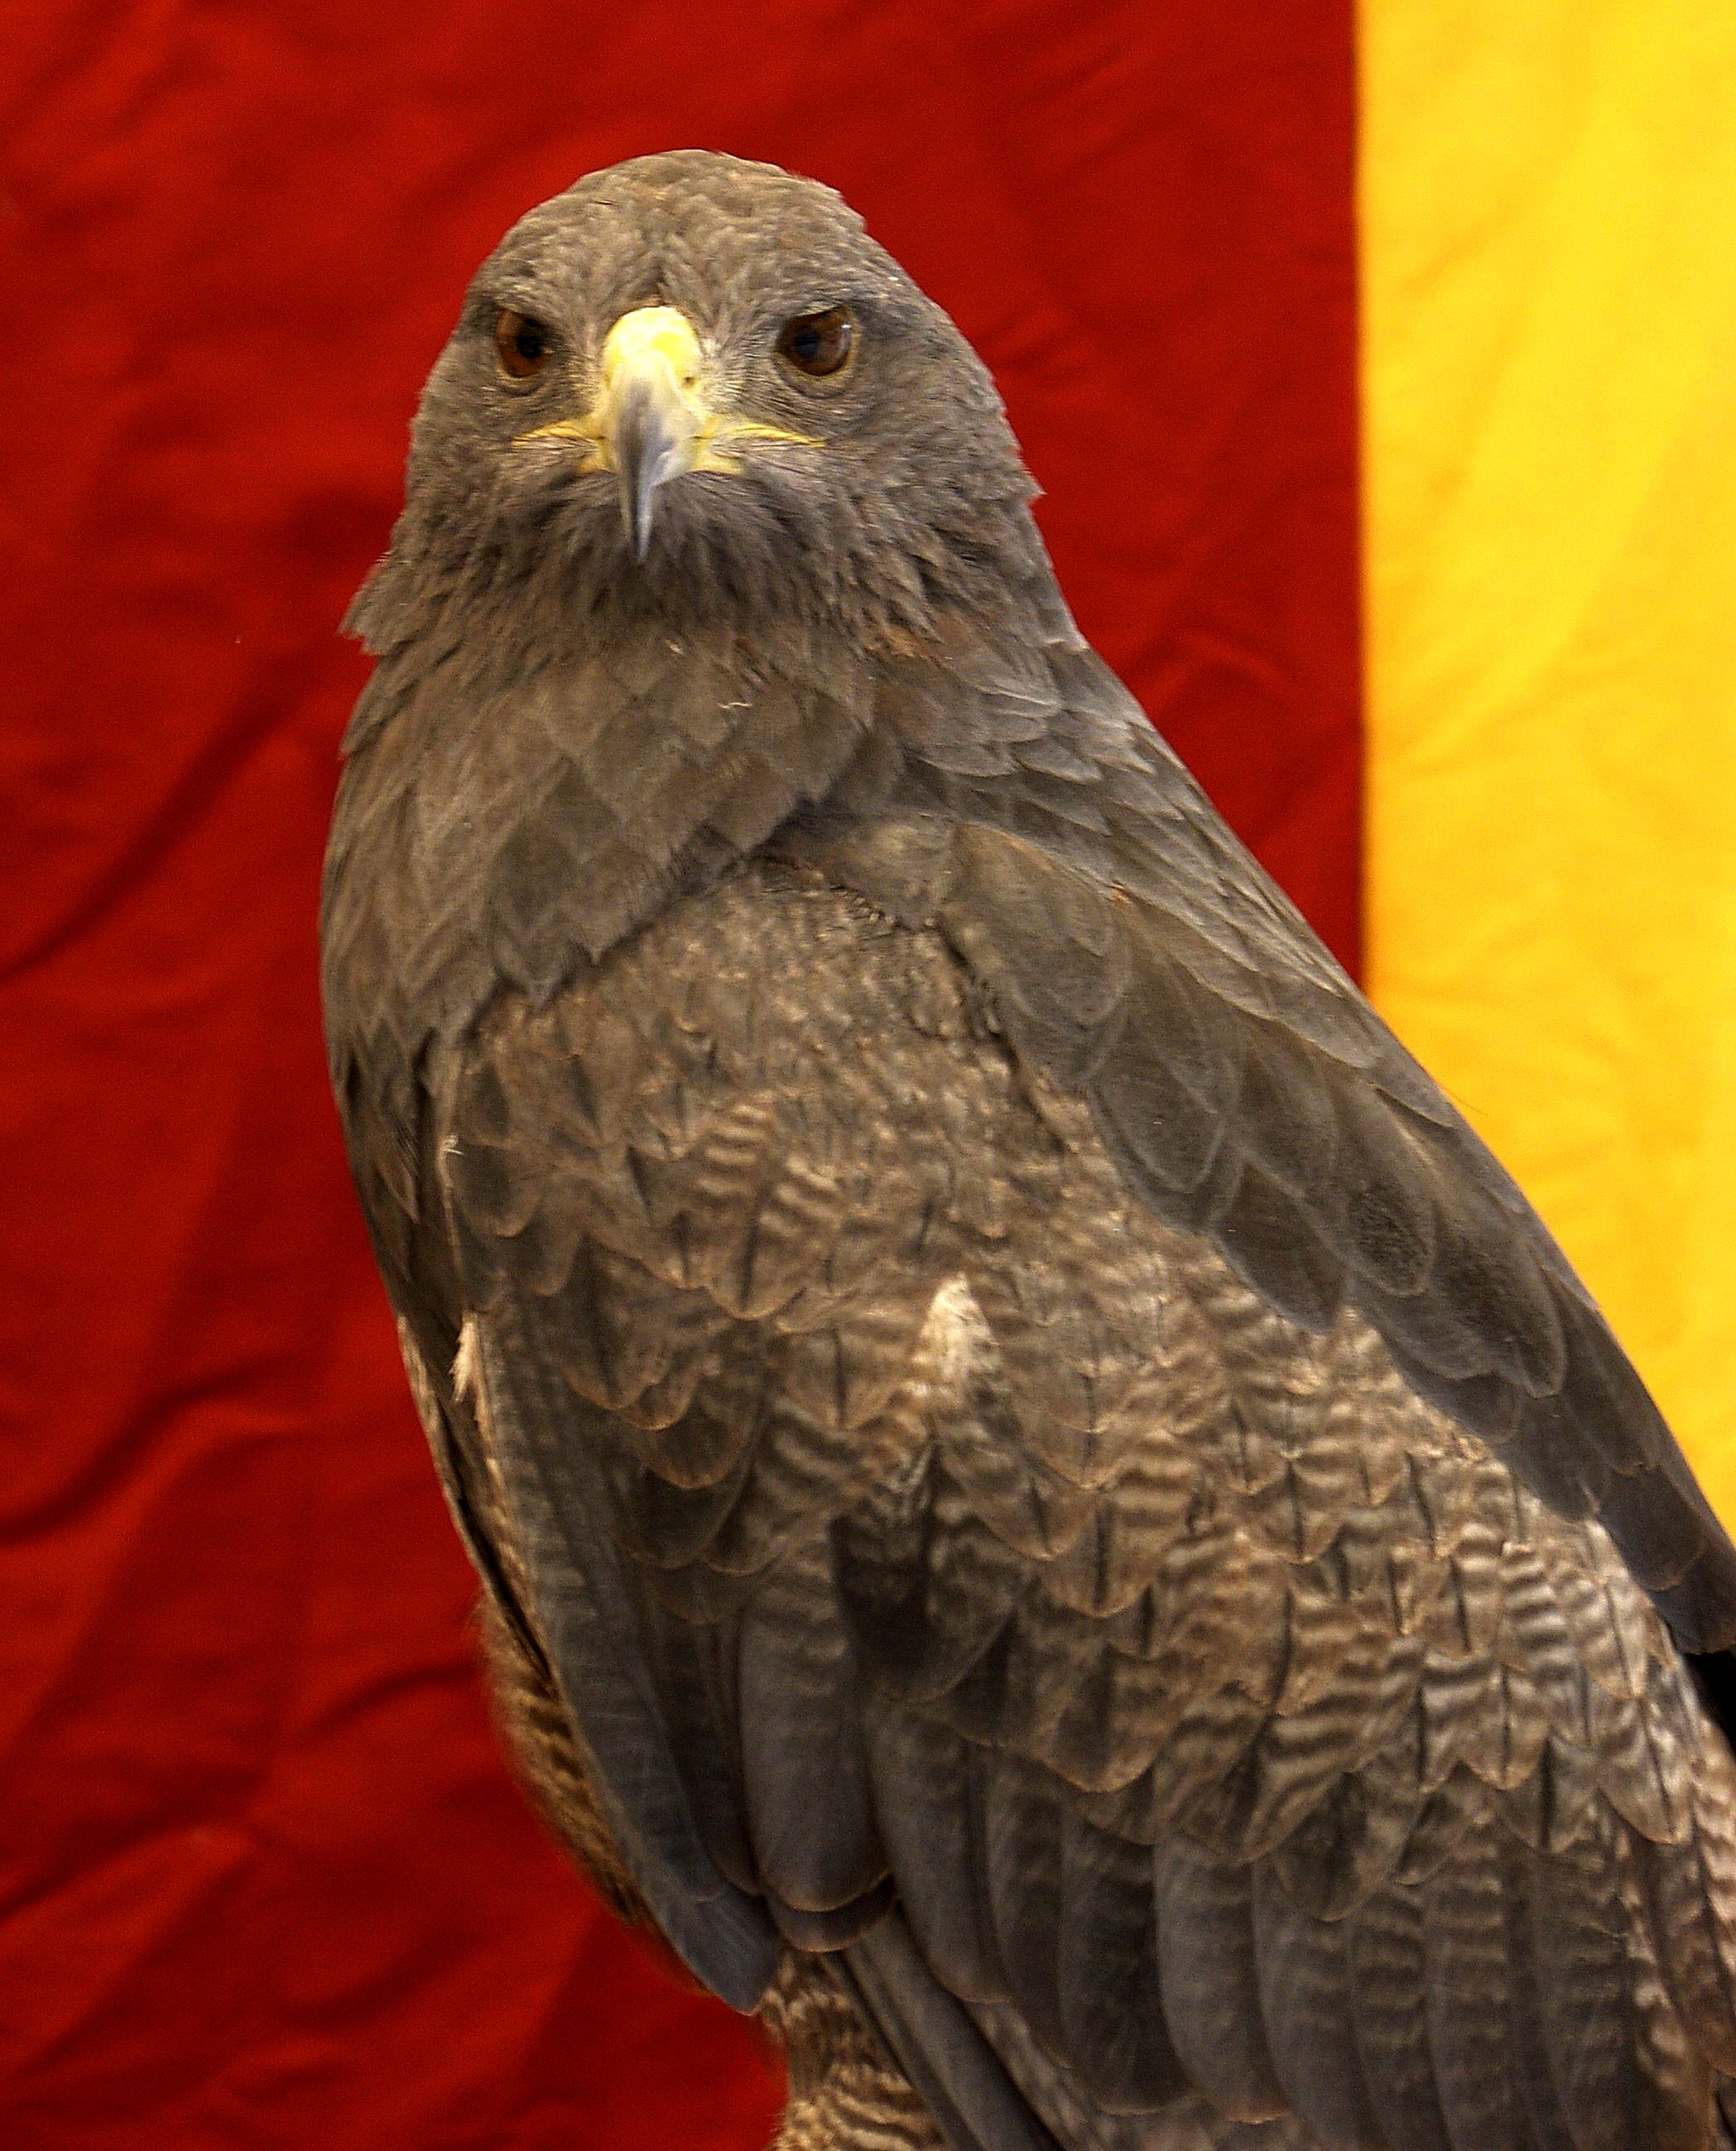
bird, wing, beak, fauna, bird of prey, animals, vertebrate, falcon, ggl1, accipitriformes